Empire biscuit
Also known as:
fr - French: Biscuit impérial
pl - Polish: Empire biscuit
Category: snack (cookies, biscuit)
Cuisine: British
Associated cuisines: British, Canadian
Area: Scotland, Northern Ireland, Winnipeg, Hamilton
Countries: United Kingdom
Region: Northern Europe

The dish is a type of sweet biscuit that has a layer of jam in between two biscuits, typically shortbread. The top is covered with white water icing, usually decorated with a glace cherry in the centre, but Dew Drops are common too.

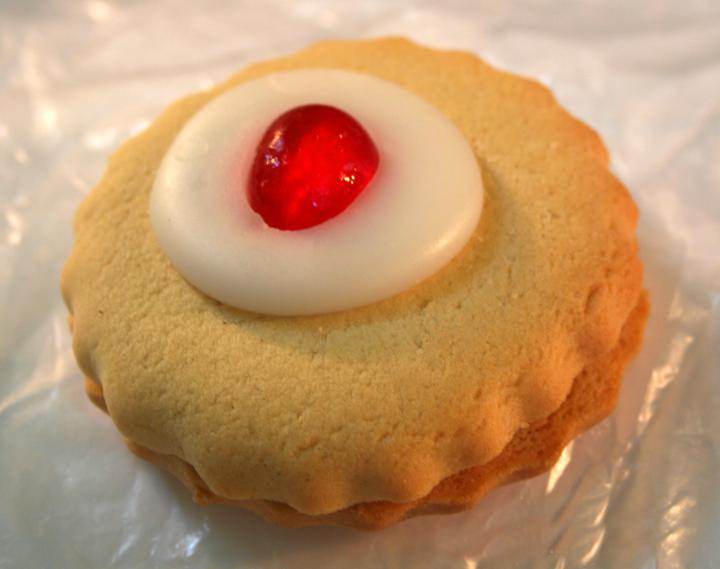